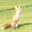
Label: fox